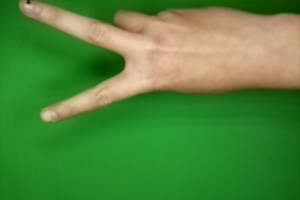
Label: scissors